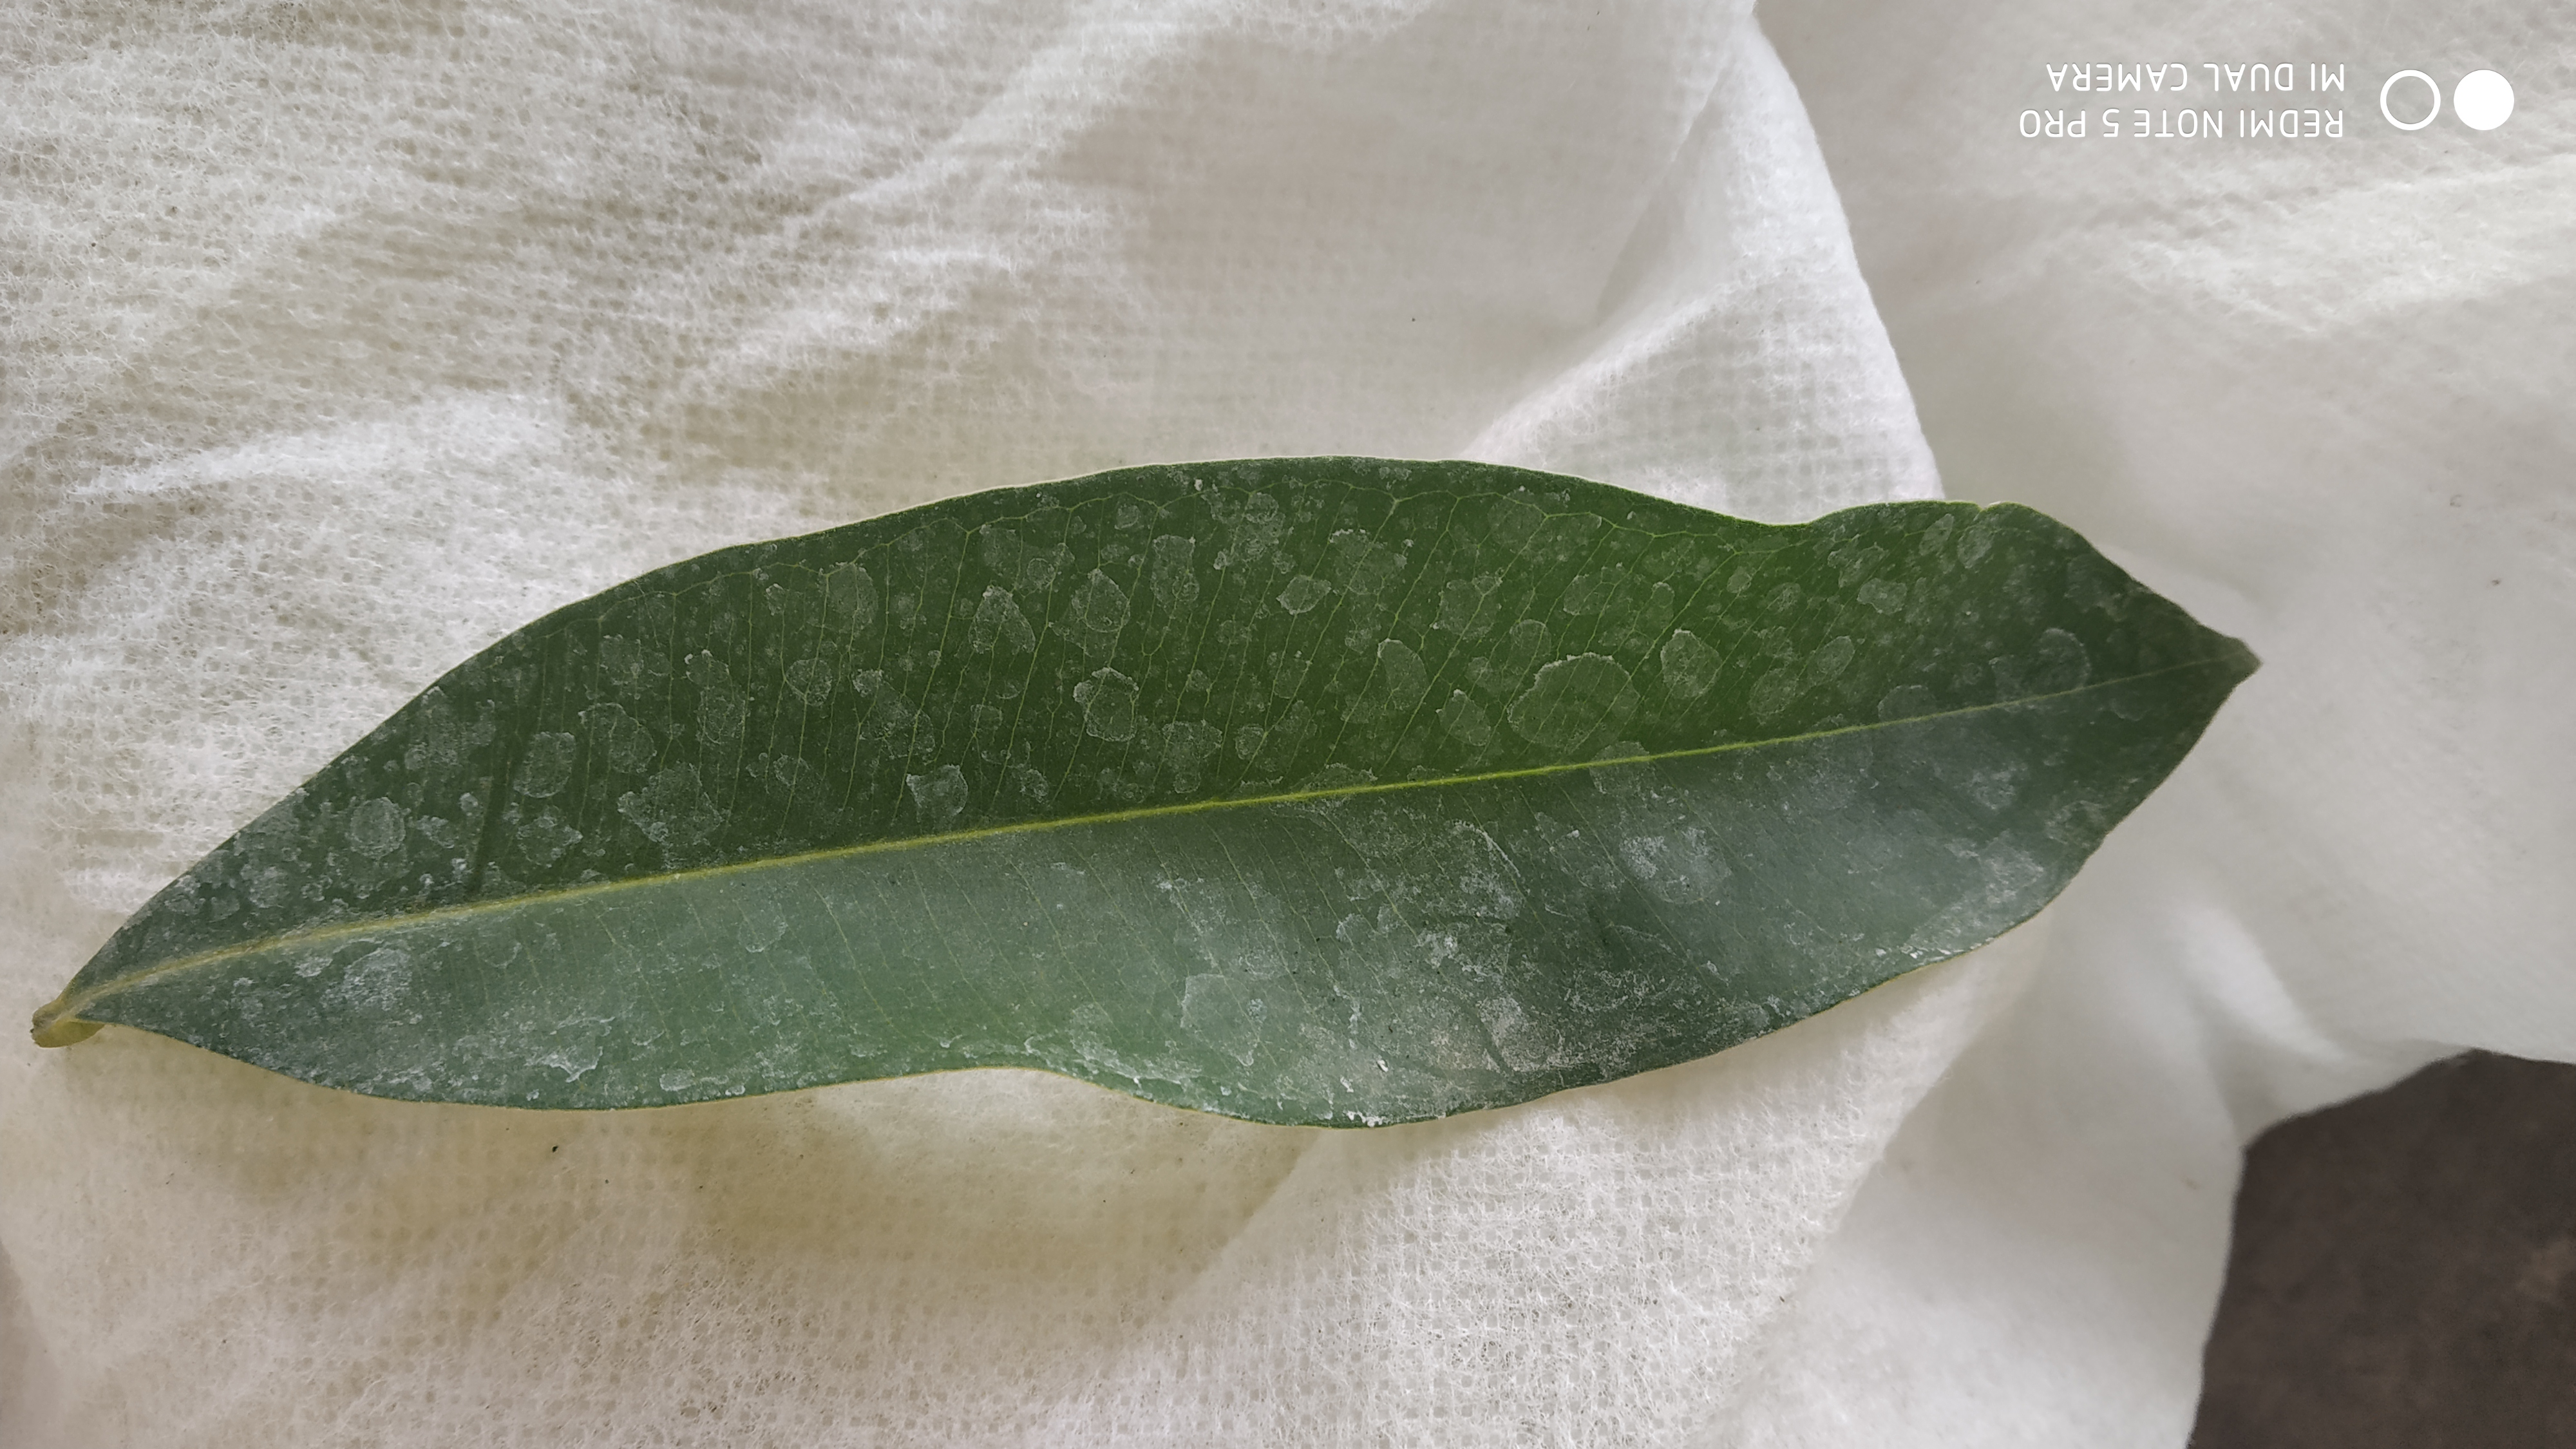
Plant: Nerale